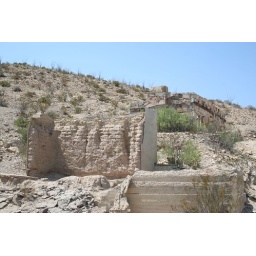
An old house and (I think) chicken coop/pen by Hot Springs in Big Bend National Park.